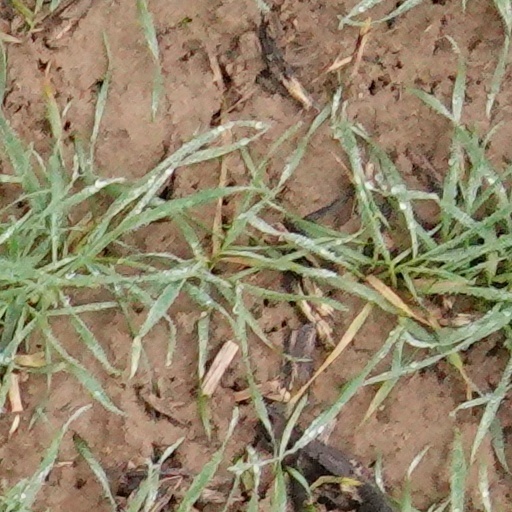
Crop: wheat